Conference of Presidents of Major American Jewish Organizations

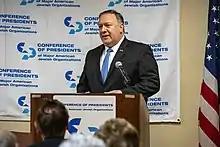
US Secretary of State Mike Pompeo speaks at the CoP on 28 May 2019

As of 2022, the CoP comprised 53 American Jewish groups from across the political spectrum. According to CEO William Daroff, the CoP represents the views of liberal groups critical of Israel like J Street, but explicitly anti-Zionist groups like Jewish Voice for Peace and IfNotNow were "beyond the pale." The CoP pulled out of meetings with the Biden administration in 2024 over the inclusion of a group closely associated with IfNotNow.